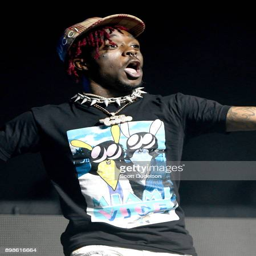
person performs onstage at festival